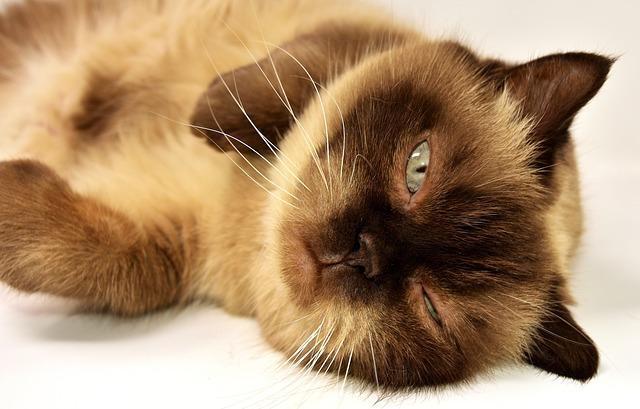
cat